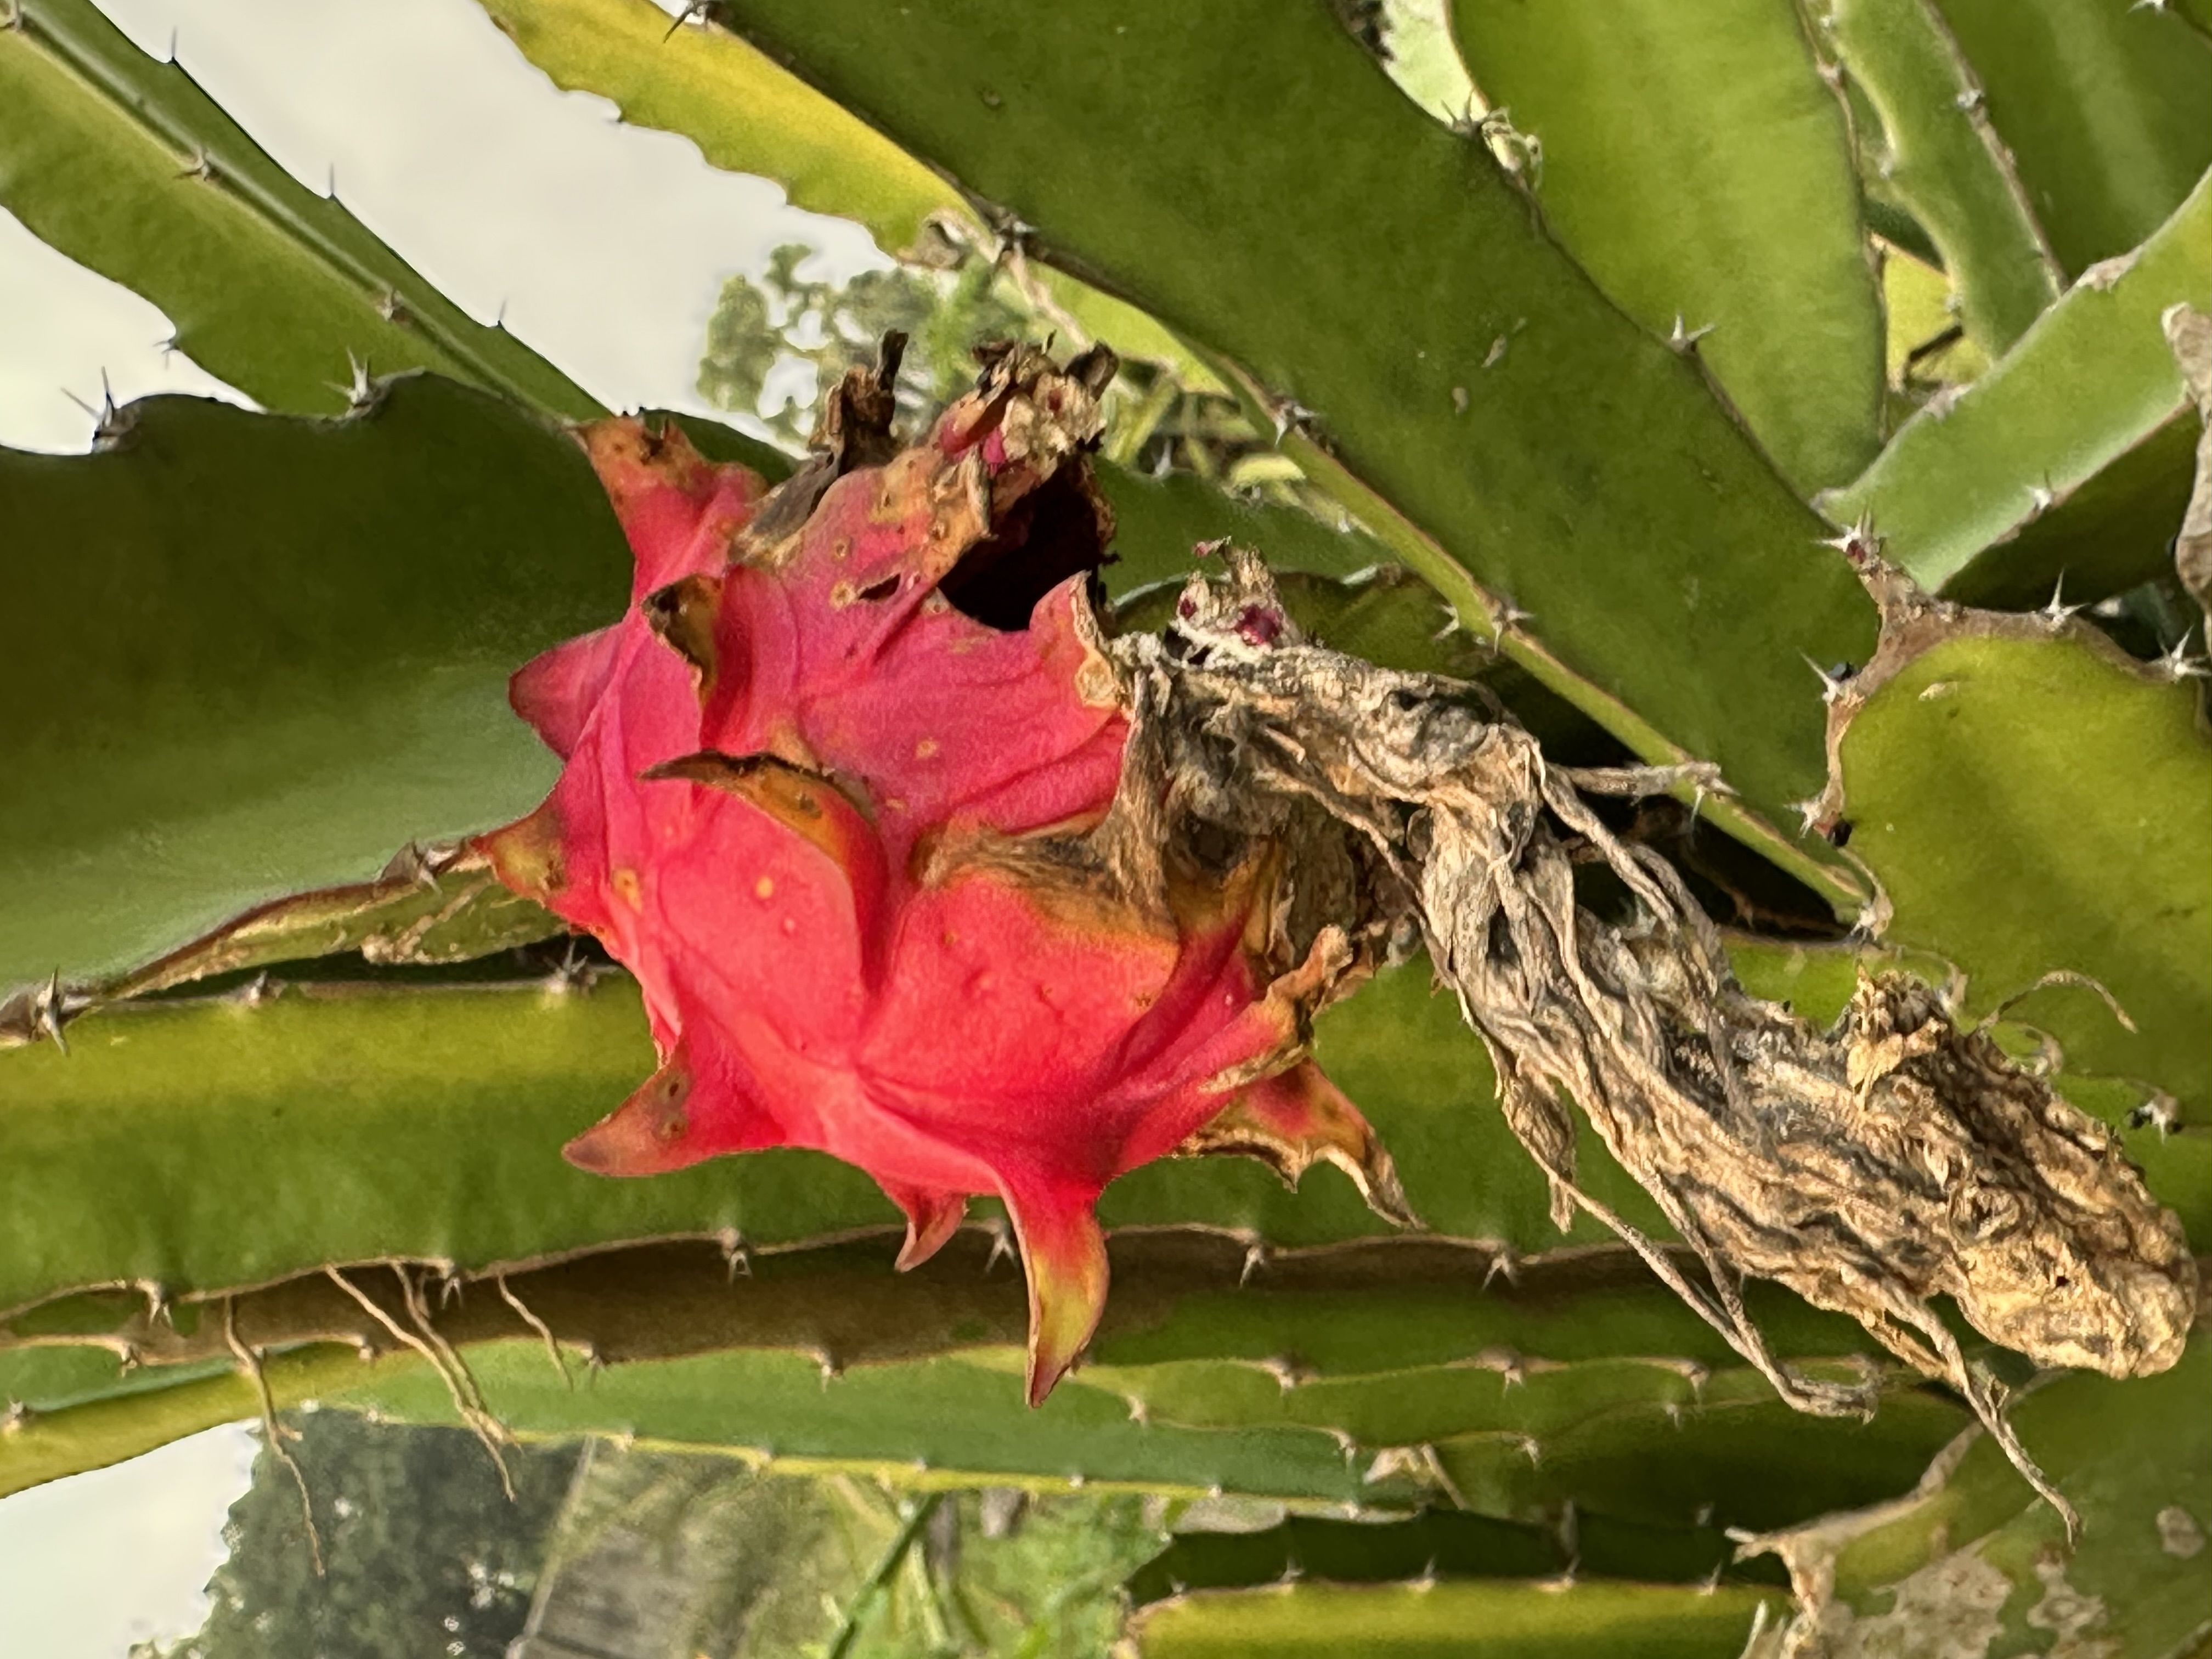
Label: Bad fruit